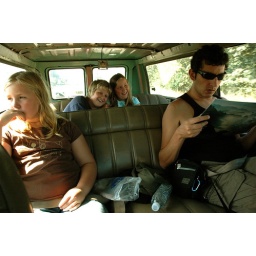
road trip in the green van